Bennie Dover Jackson Multi-Magnet Middle School

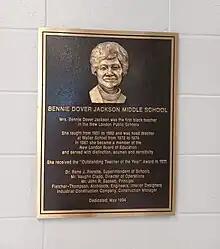
A dedication plaque in the school building

Bennie Dover Jackson was a black educator in New London, CT. Bennie Dover Jackson Middle School was named in her honor. Jackson lived from December 23, 1921 to October 30, 1988. She is believed to have been the first black school teacher in the New London Public School System. Her first teaching role in the area was at Jennings Elementary School. This began her life-long interest in education for the New London community.